Alex Mieza

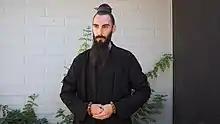

Alex Mieza, Taoist name Zi Xiao (born January 3, 1980, in Barcelona, Spain) is an international master of traditional Chinese martial arts, Qigong and Internal Alchemy. Mieza represents Sanfeng Pai school of Wudang Taoism, China.